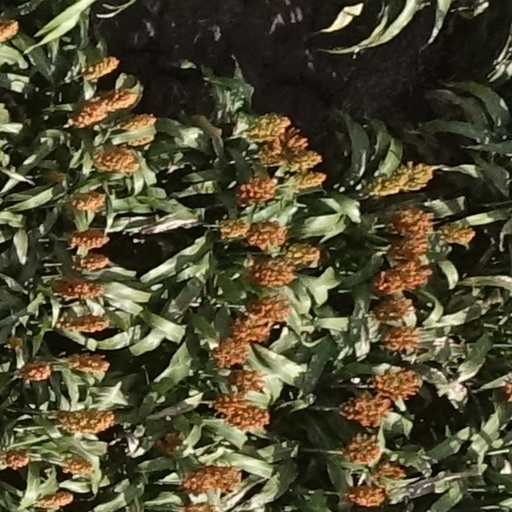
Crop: sorghum